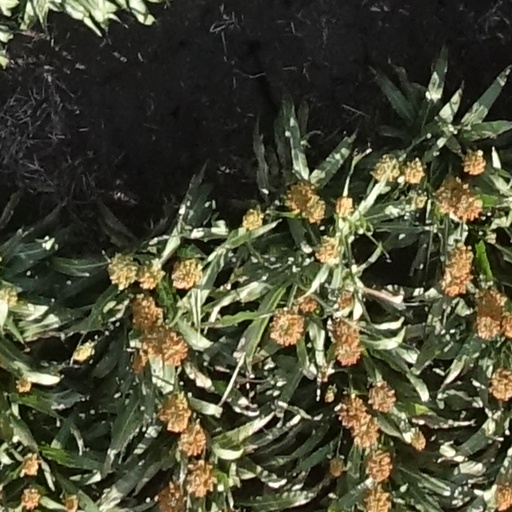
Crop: sorghum